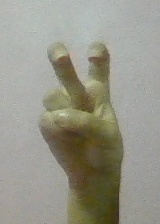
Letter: toot